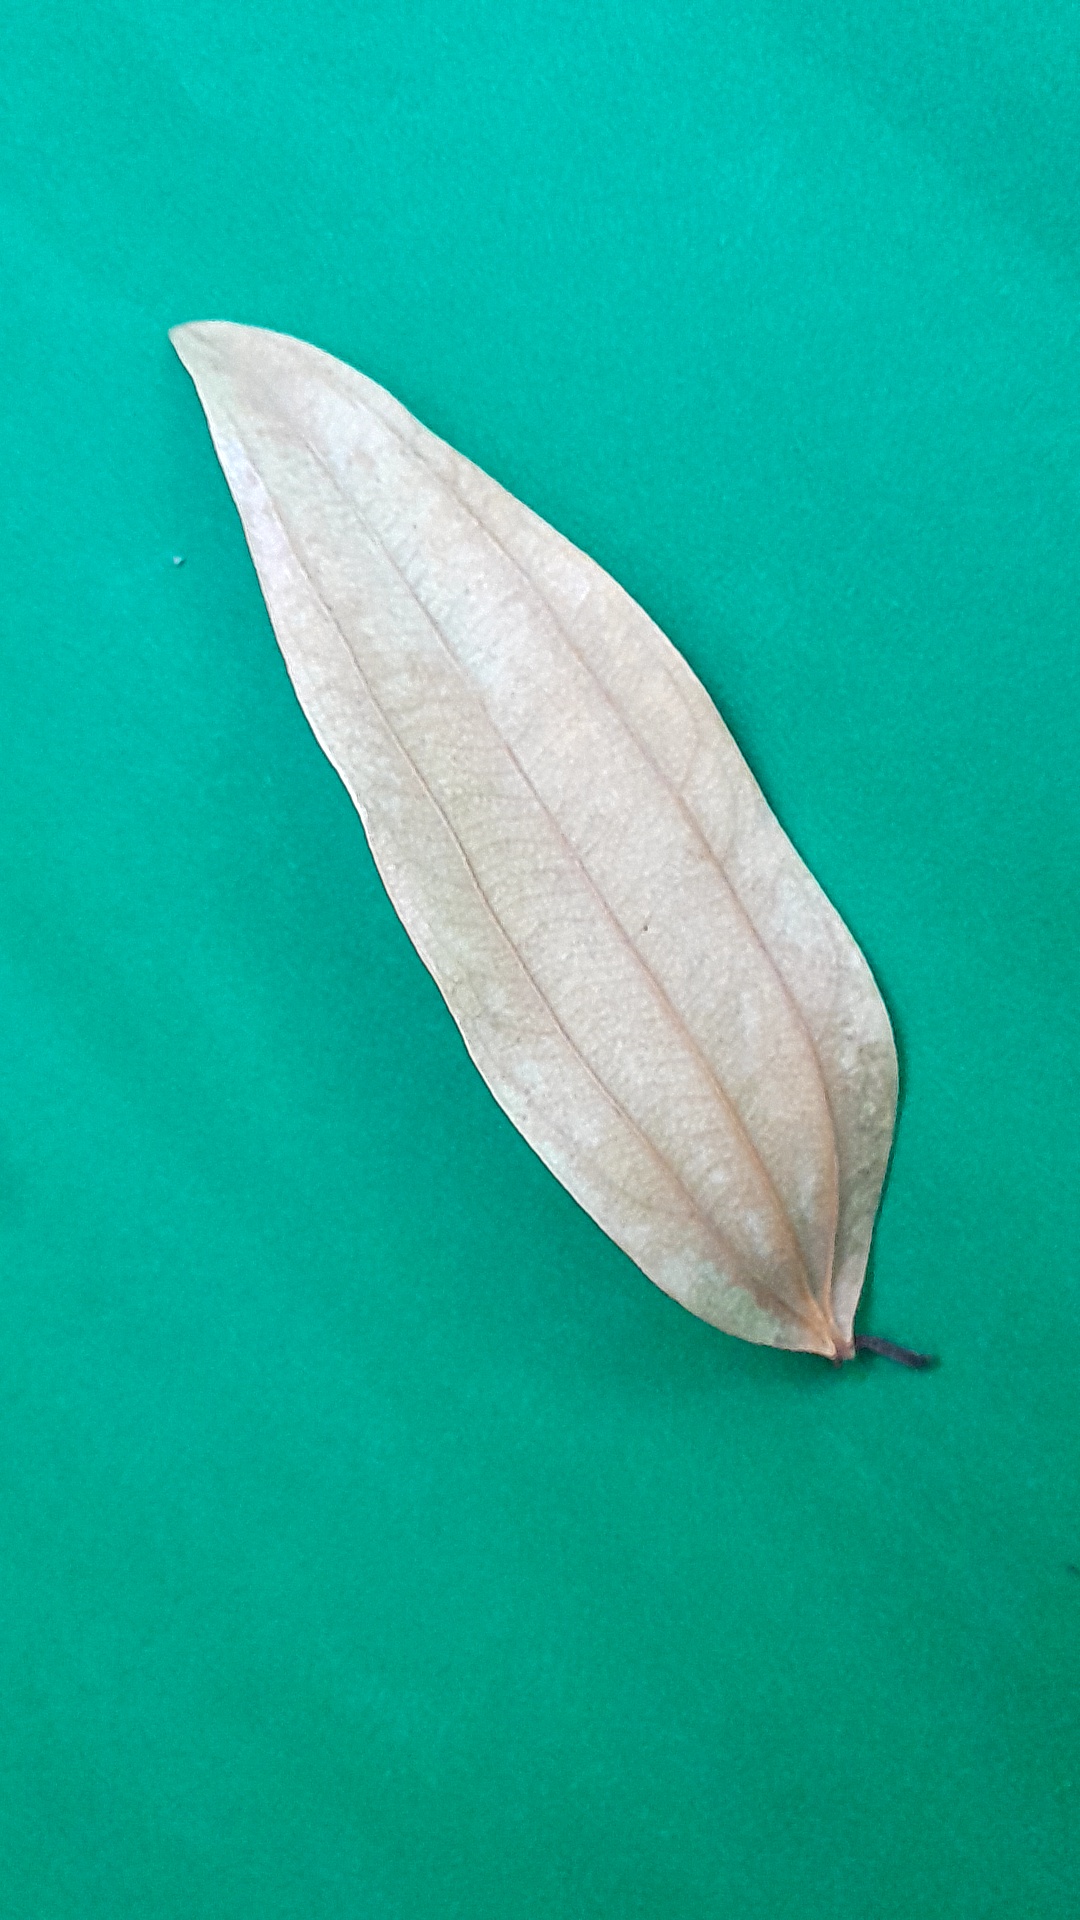
Label: Dry Leaf